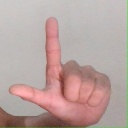
अक्षर: ल